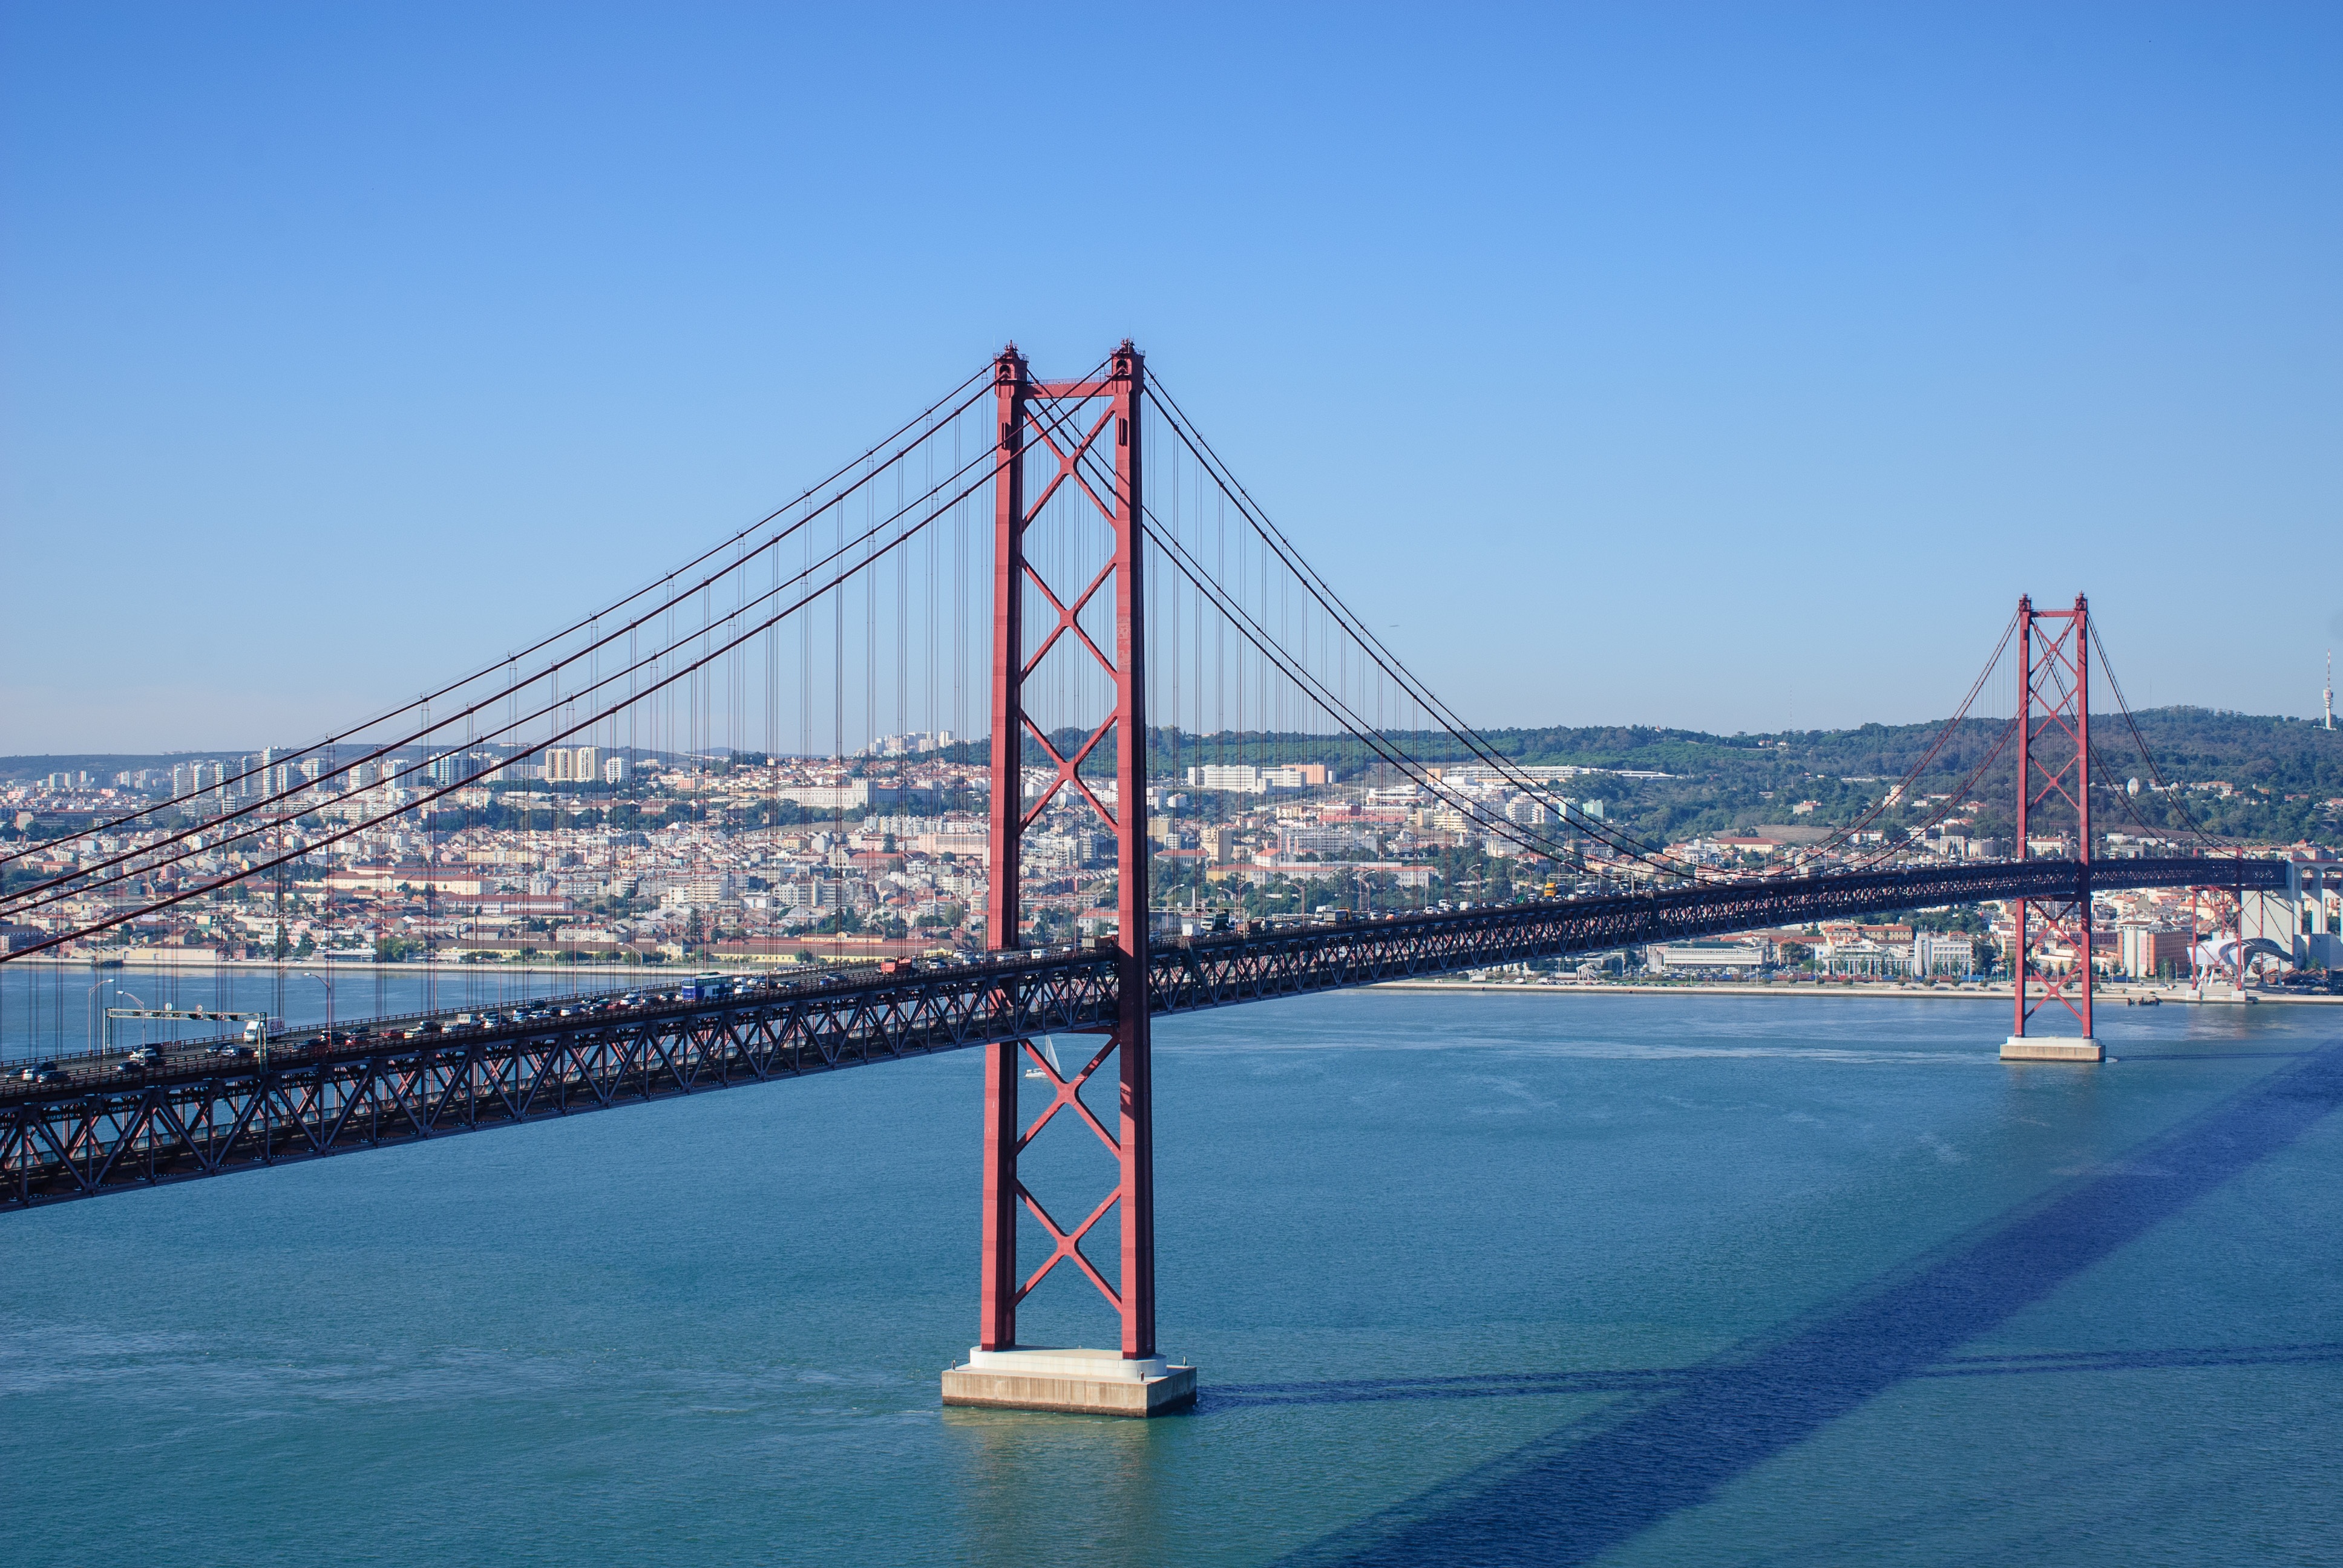
sea, bridge, view, suspension bridge, vehicle, bay, landmark, portugal, lisbon, cable stayed bridge, ponte 25 de abril, bridge of 25 april, nonbuilding structure